Unanderra–Moss Vale railway line

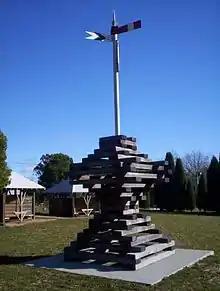
Memorial to workers on the Unanderra-Moss Vale railway (1927–32) in Robertson

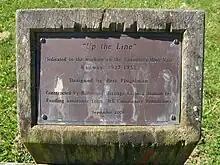
Memorial plaque

Construction began on 26 June 1925, and the line opened on 20 August 1932. The delay in opening the line was costly to the government, because when the steelworks opened, in 1928, it paid freight costs as if the line were open, although trains actually travelled over a much longer route until 1932. Because parts of the line are susceptible to falling rocks snow sheds were erected to catch falling debris.